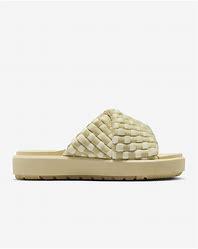
Brand: Jordan
Model: Sophia